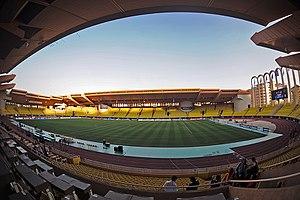
Le Derby de la Côte d'Azur est un match qui oppose deux clubs affiliés à la FFF : l'OGC Nice et l'AS Monaco. Le nom du derby vient du fait que les équipes sont toutes deux situées sur la Côte d'Azur.
Le stade Louis-II est un complexe sportif destiné à la pratique de nombreux sports en principauté de Monaco inauguré le 25 janvier 1985 par le prince Rainier III. Il comprend notamment un stade de football d'une capacité de 18 523 places assises avec une piste d'athlétisme, une salle omnisports et un centre nautique.
Cet article détaille les records de l'AS Monaco FC. L'AS Monaco est le club de la ville de Monaco, disputant le Championnat de France de football.